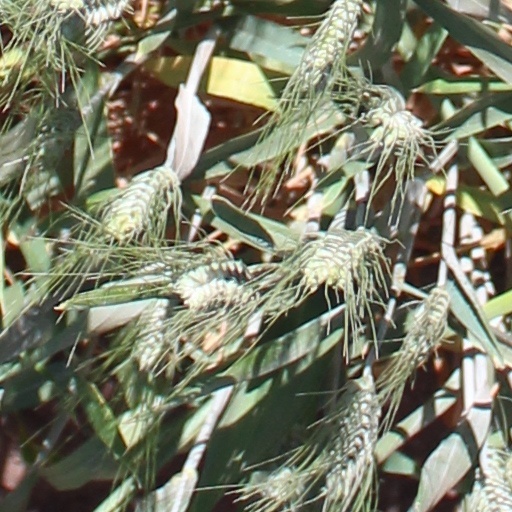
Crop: wheat